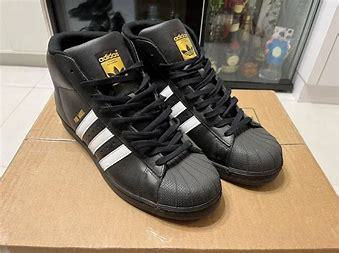
Brand: Adidas
Model: Pro Model